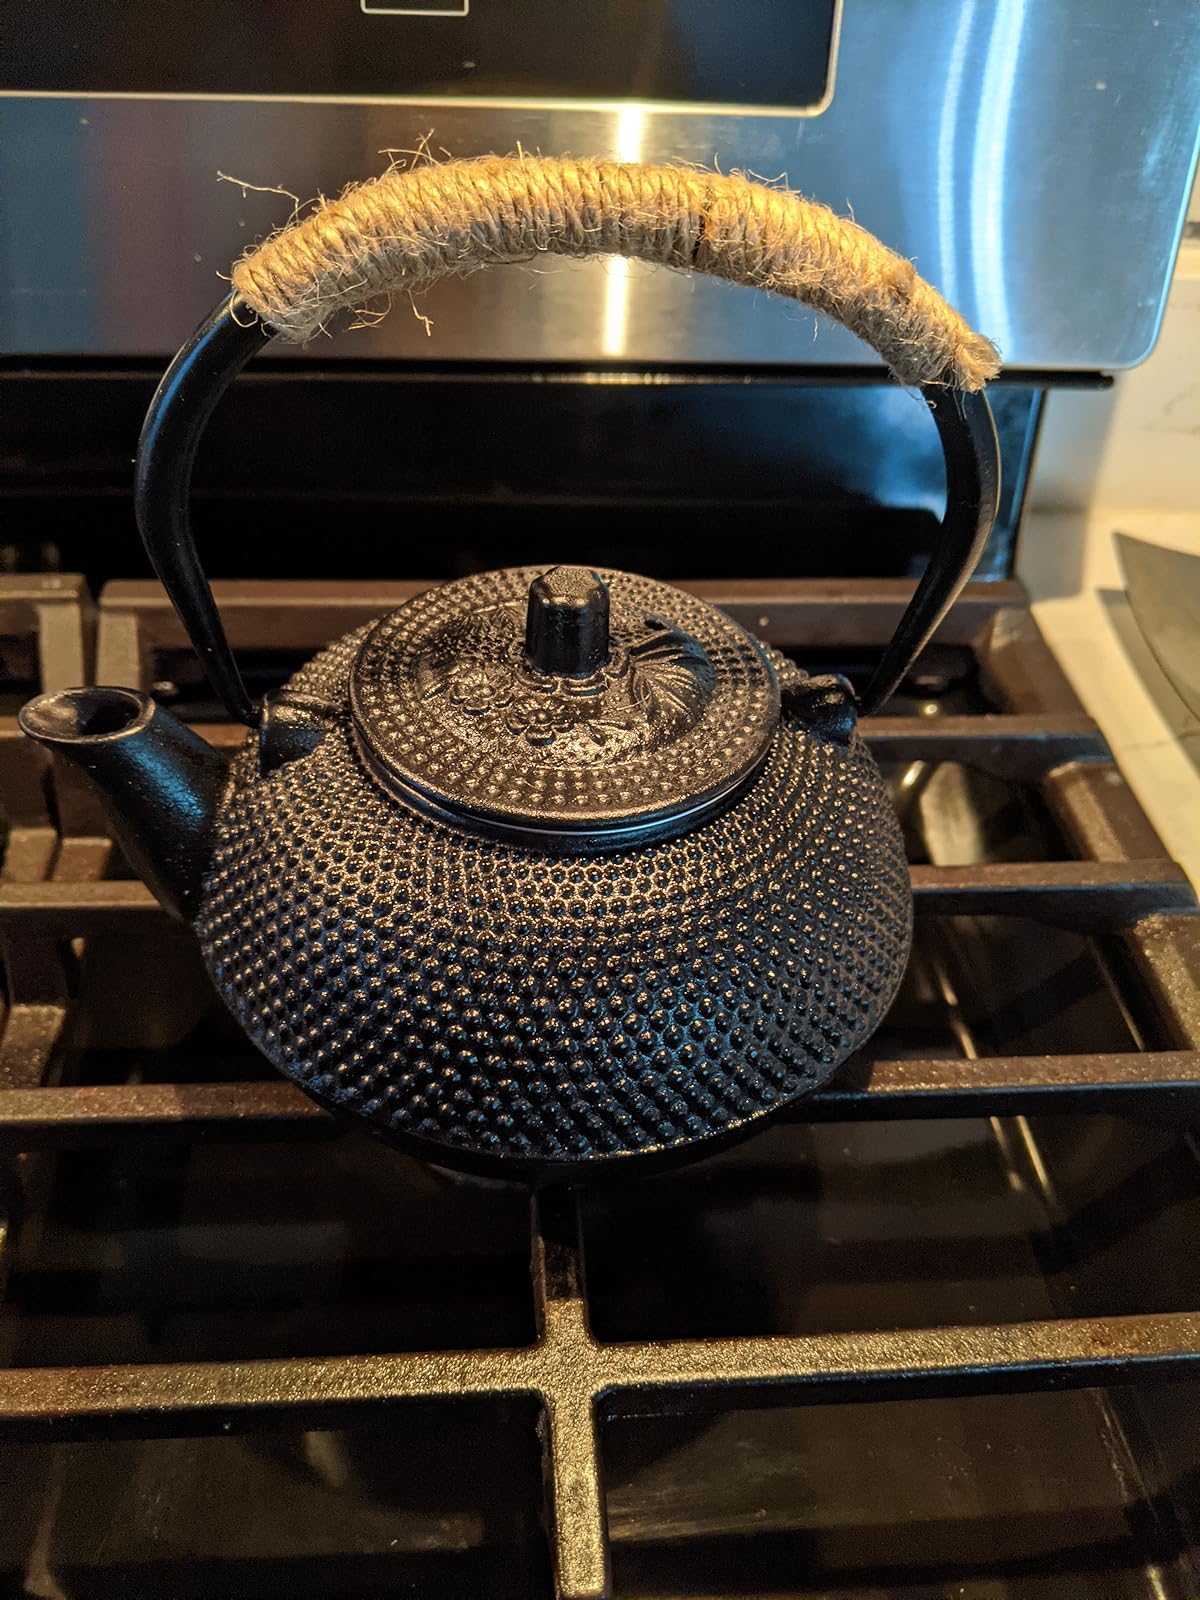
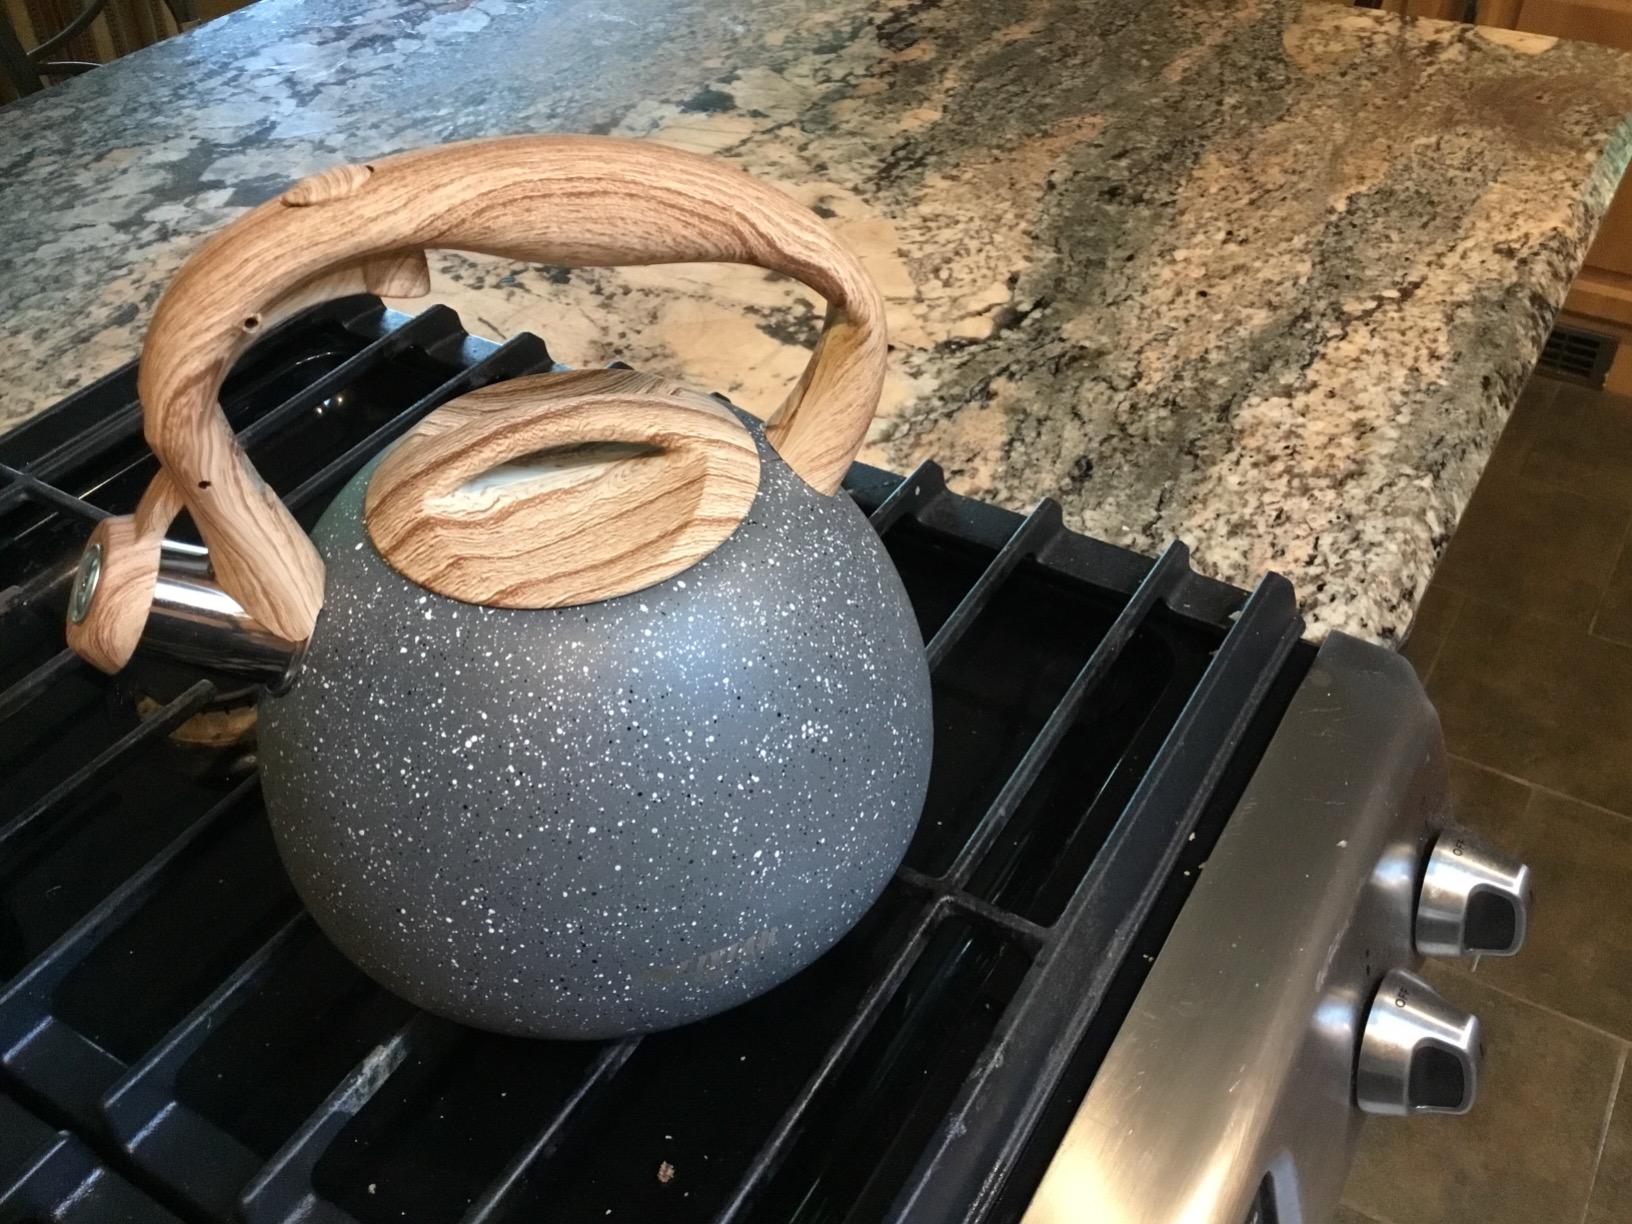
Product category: items_kettle
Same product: no